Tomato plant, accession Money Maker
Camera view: horizontal (90 deg, fisheye); turntable rotation: 240 degrees
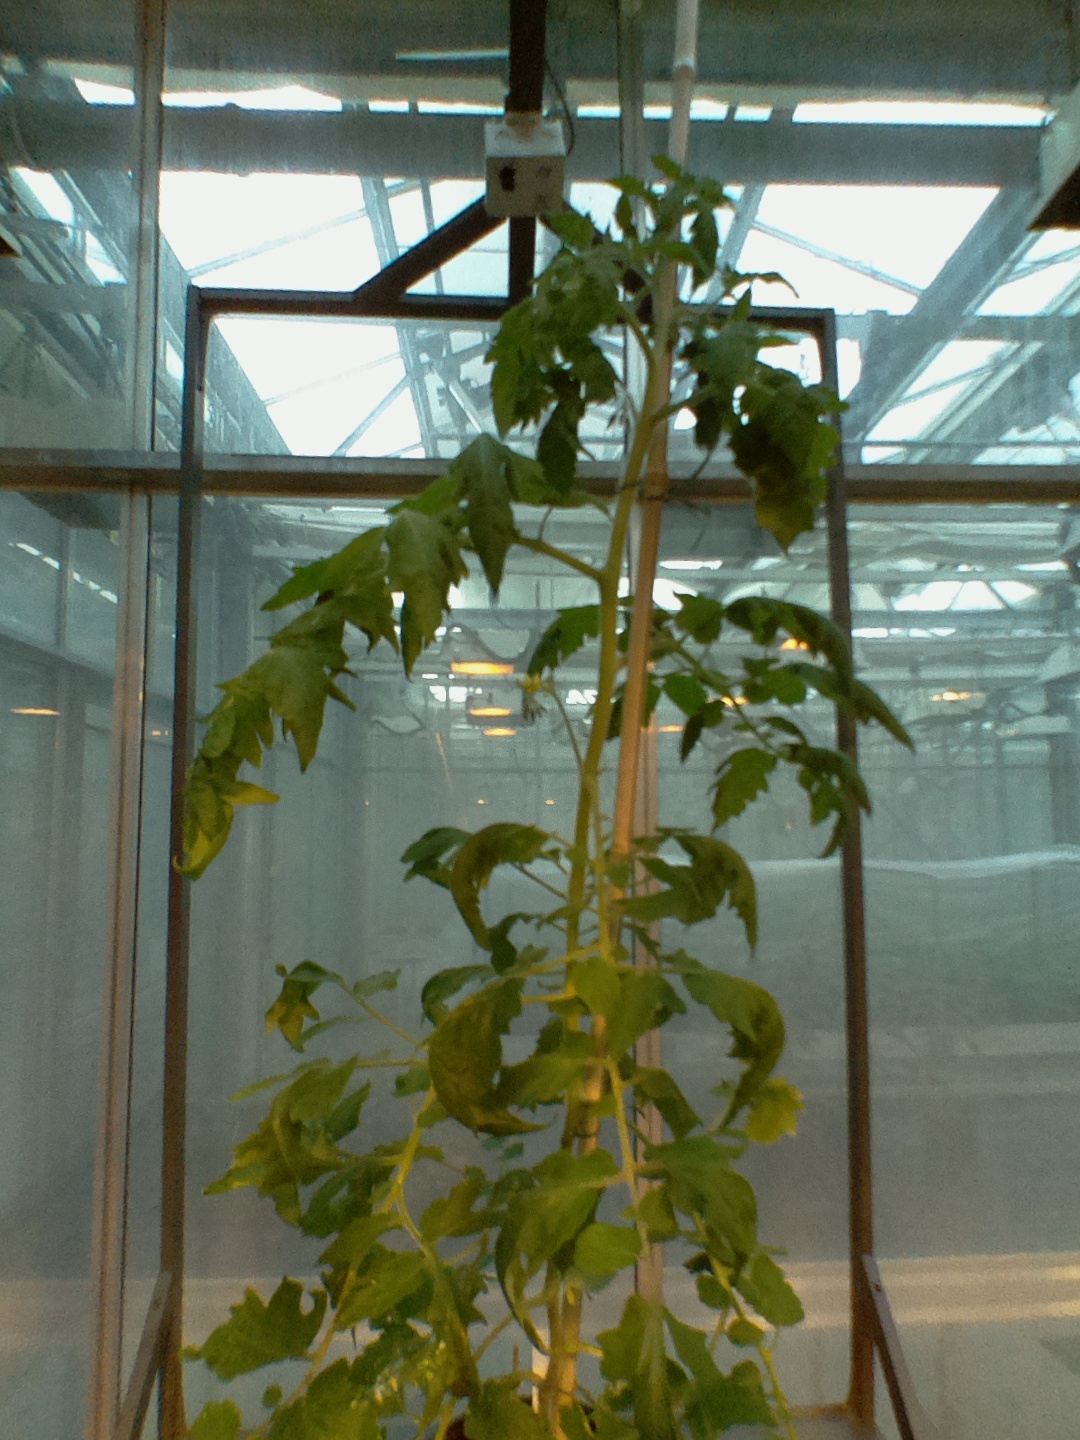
BBCH growth stage 64: 40%-50% of flowers open